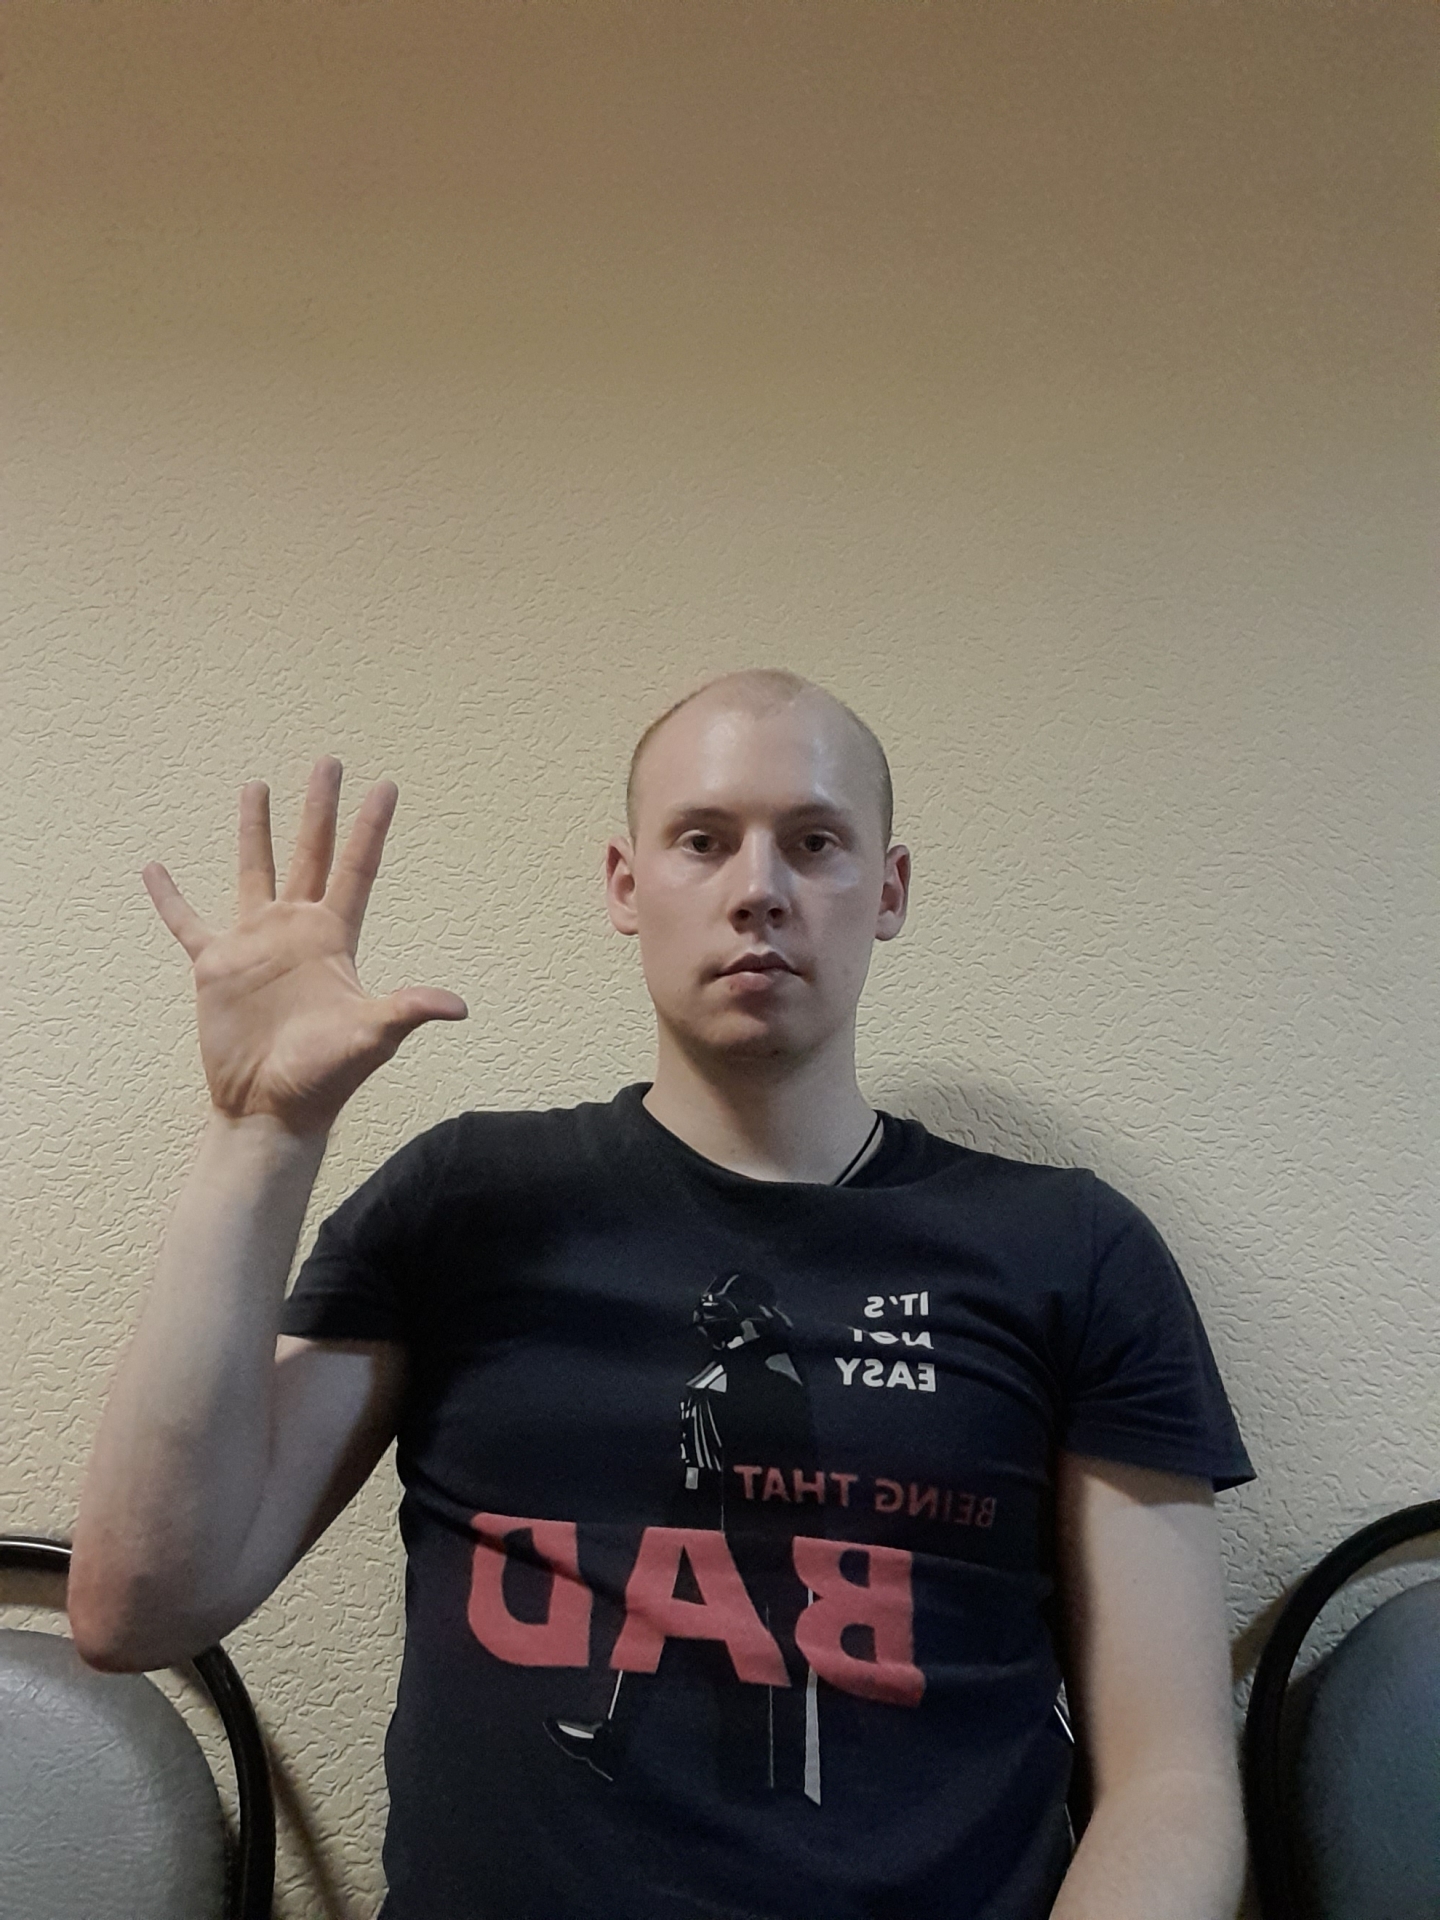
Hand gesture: palm